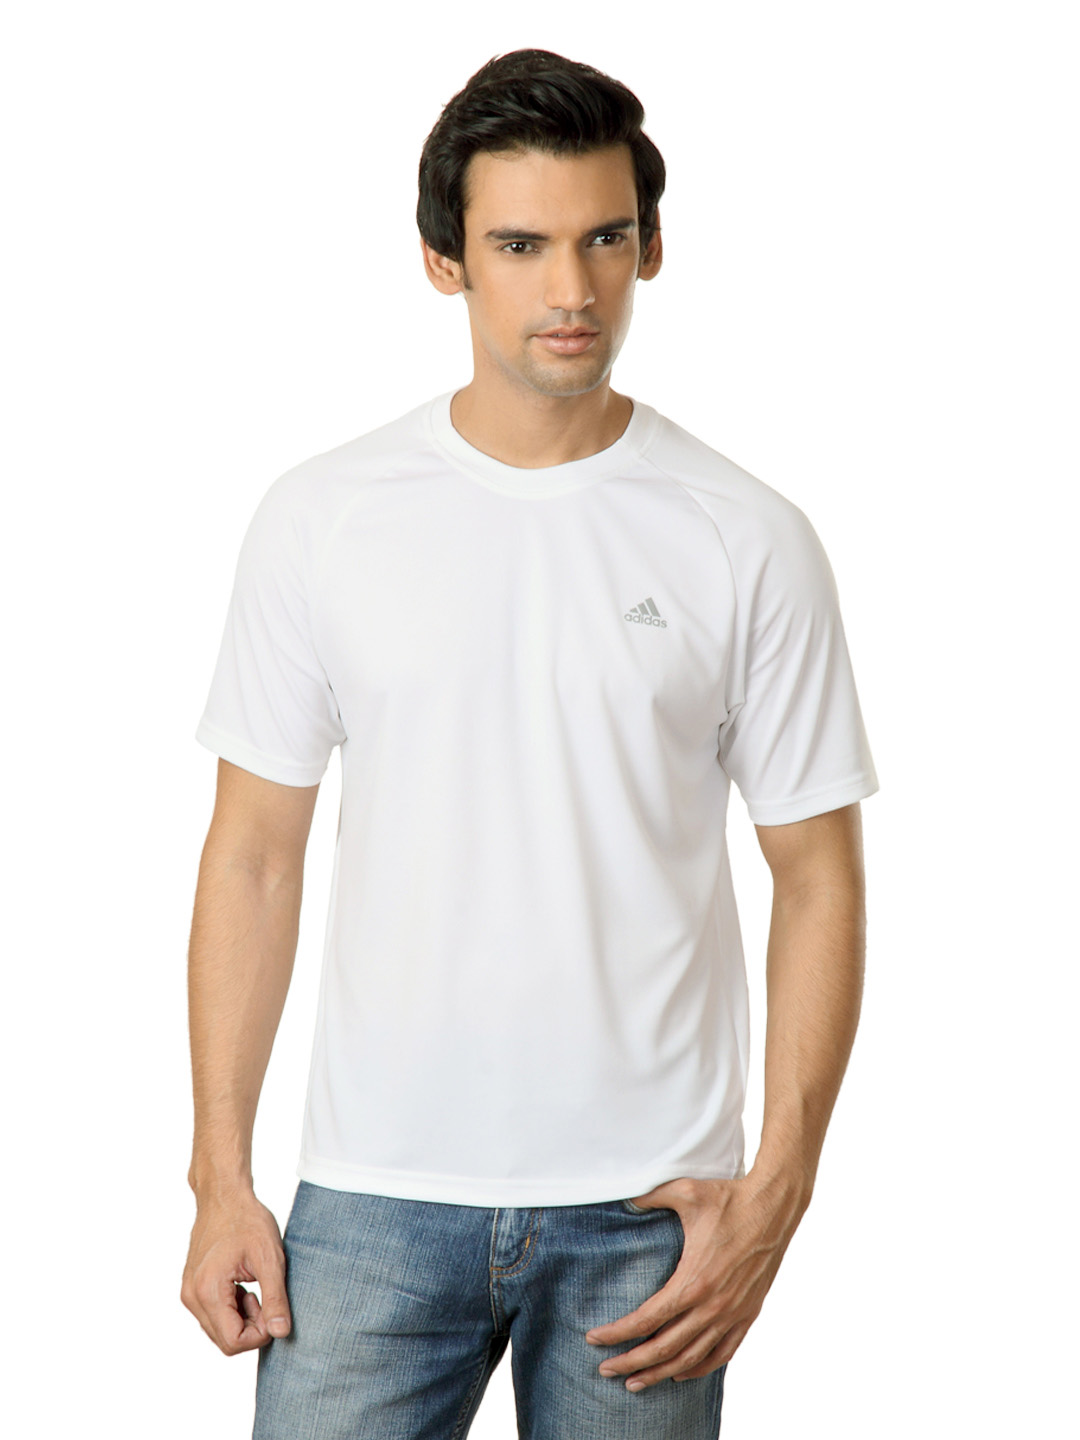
ADIDAS Men White T-shirt
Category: Apparel / Topwear / Tshirts
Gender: Men
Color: White
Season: Summer 2012
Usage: Casual